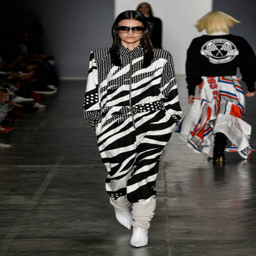
a model walks the runway during fashion show as part of summer .